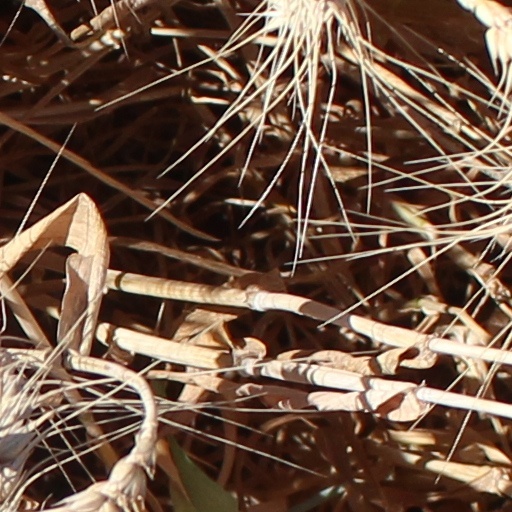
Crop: wheat